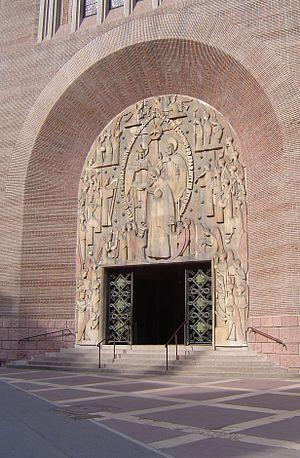
L'église Sainte-Odile est une église catholique située dans le 17ᵉ arrondissement de Paris, près de la Porte de Champerret. Elle est desservie par la station de métro du même nom. Son curé est actuellement Stéphane Biaggi.